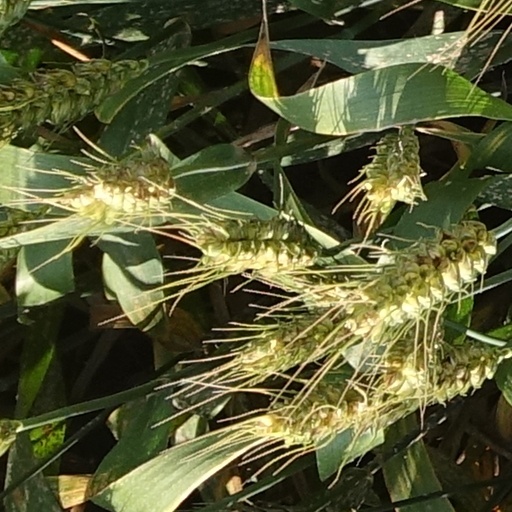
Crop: wheat